Islands: Non-Places

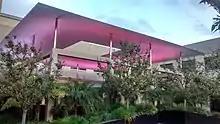
"Dividing the Light" (2007), an outdoor skyspace art installation at Pomona College by James Turrell; photo taken at dusk

The game was developed and published independently by artist and animator Carl Burton, best known for the animated GIF illustrations he created for season two of the "Serial" podcast. "Islands" was released on November 17, 2016, on Windows, macOS, iOS, and Linux. Burton estimated that the game had taken six to eight months to develop, using Unity Playmaker and Cinema 4D. Burton described wanting to expand on his animations to allow interaction. He stated that although it is never made explicit in the game, "what you see happening is something that might happen every day in the world of the game. The 'surreal' behavior is mundane from the point of view of the world itself."